Kigali

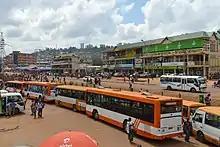
Photograph of bus station, including vehicles and buildings

The Rwandan government has increased investment in the transport infrastructure of Rwanda since the 1994 genocide, with aid from the United States, European Union, Japan, China, and others. Kigali is the centre of the country's road network, with paved roads linking the city to most other major cities and towns in the country. It is also connected by road to other countries in the East African Community, namely Uganda, Tanzania, Burundi and Kenya, as well as to the eastern Congolese cities of Goma and Bukavu; the most important trade route for imports and exports is the road to the port of Mombasa via Kampala and Nairobi, which is known as the Northern Corridor. Within the city there was a total of of road in 2012, although only fourteen per cent of this was paved road and many of the unpaved sections were of poor quality and dangerous during rainfall. The authorities have been making gradual improvements since the 1990s, increasing the quality of the surfaces and also upgrading most of the city's arterial routes to dual-carriageway.